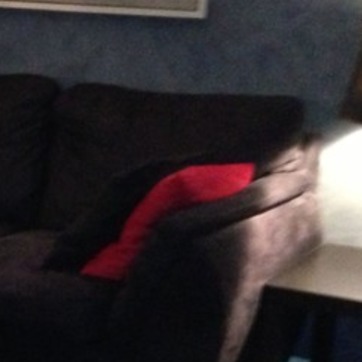
Material: fabric